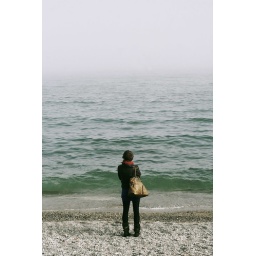
girl by the lake